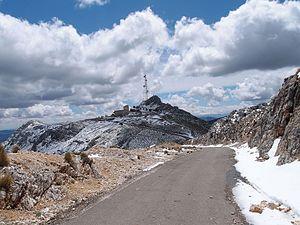
La Sierra de la Pandera est une route d'accès à La Pandera, un sommet des cordillères Bétiques en Espagne. Elle est empruntée par le Tour d'Espagne cycliste.